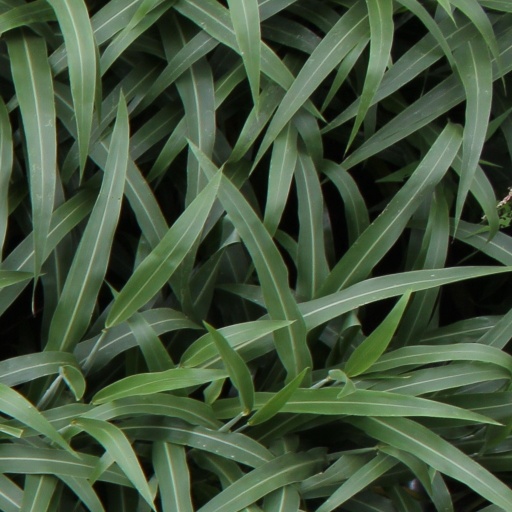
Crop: sorghum